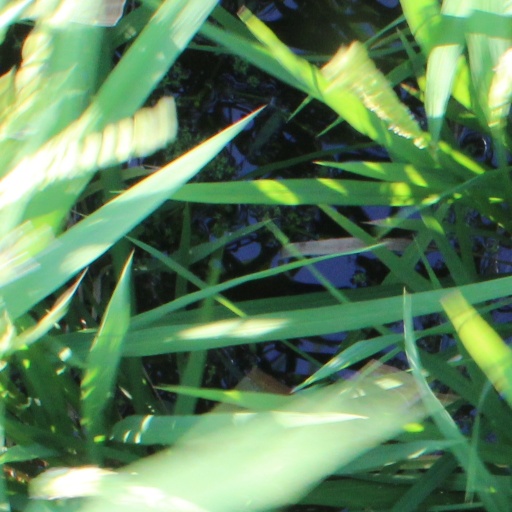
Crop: rice